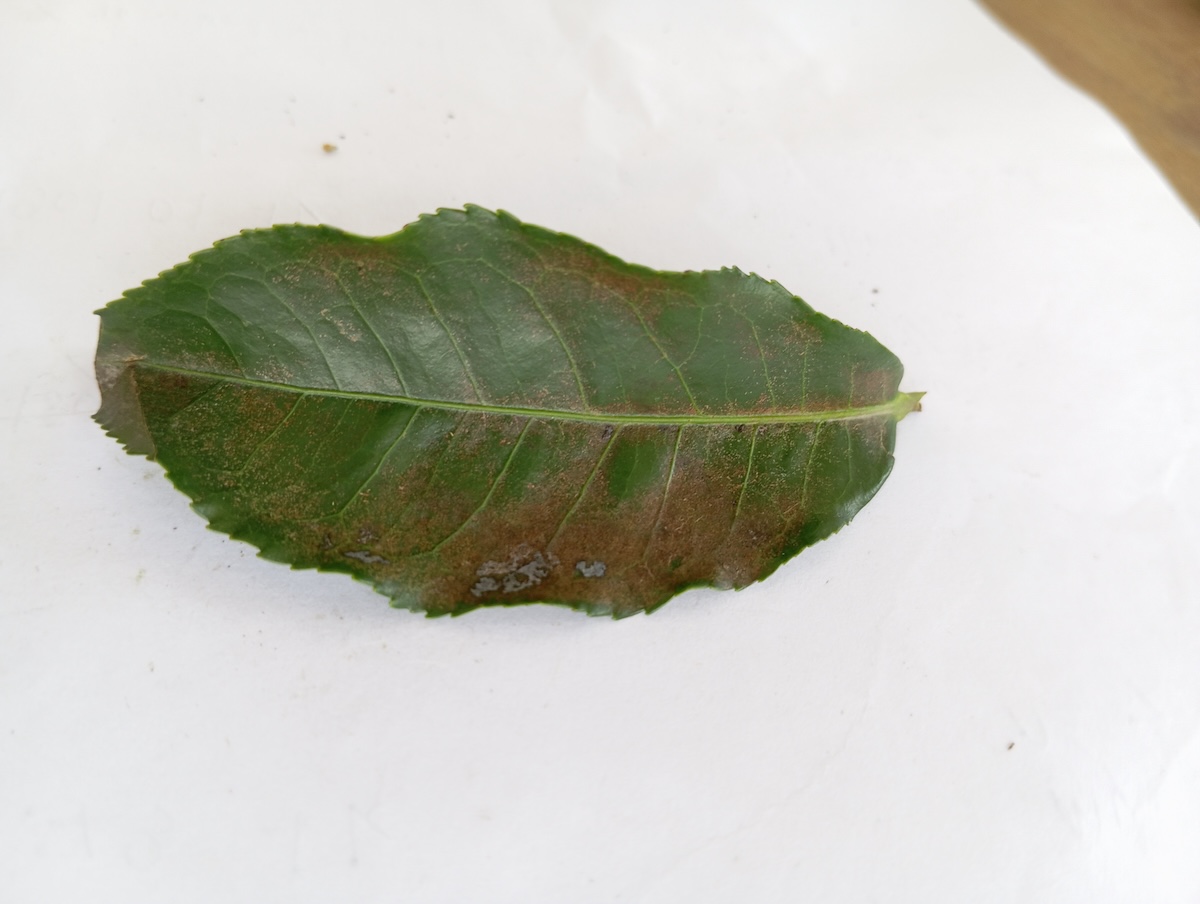
Label: Red spider